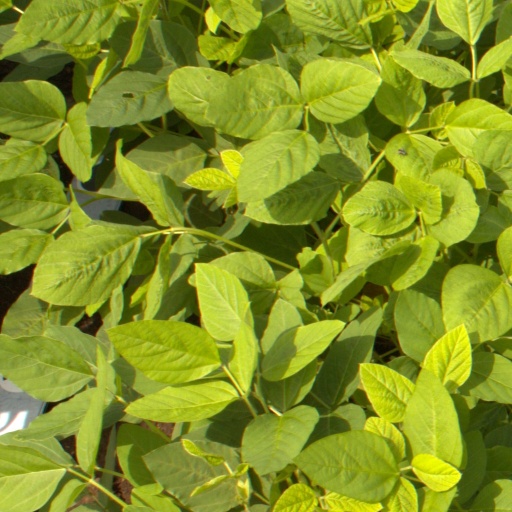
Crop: soybean